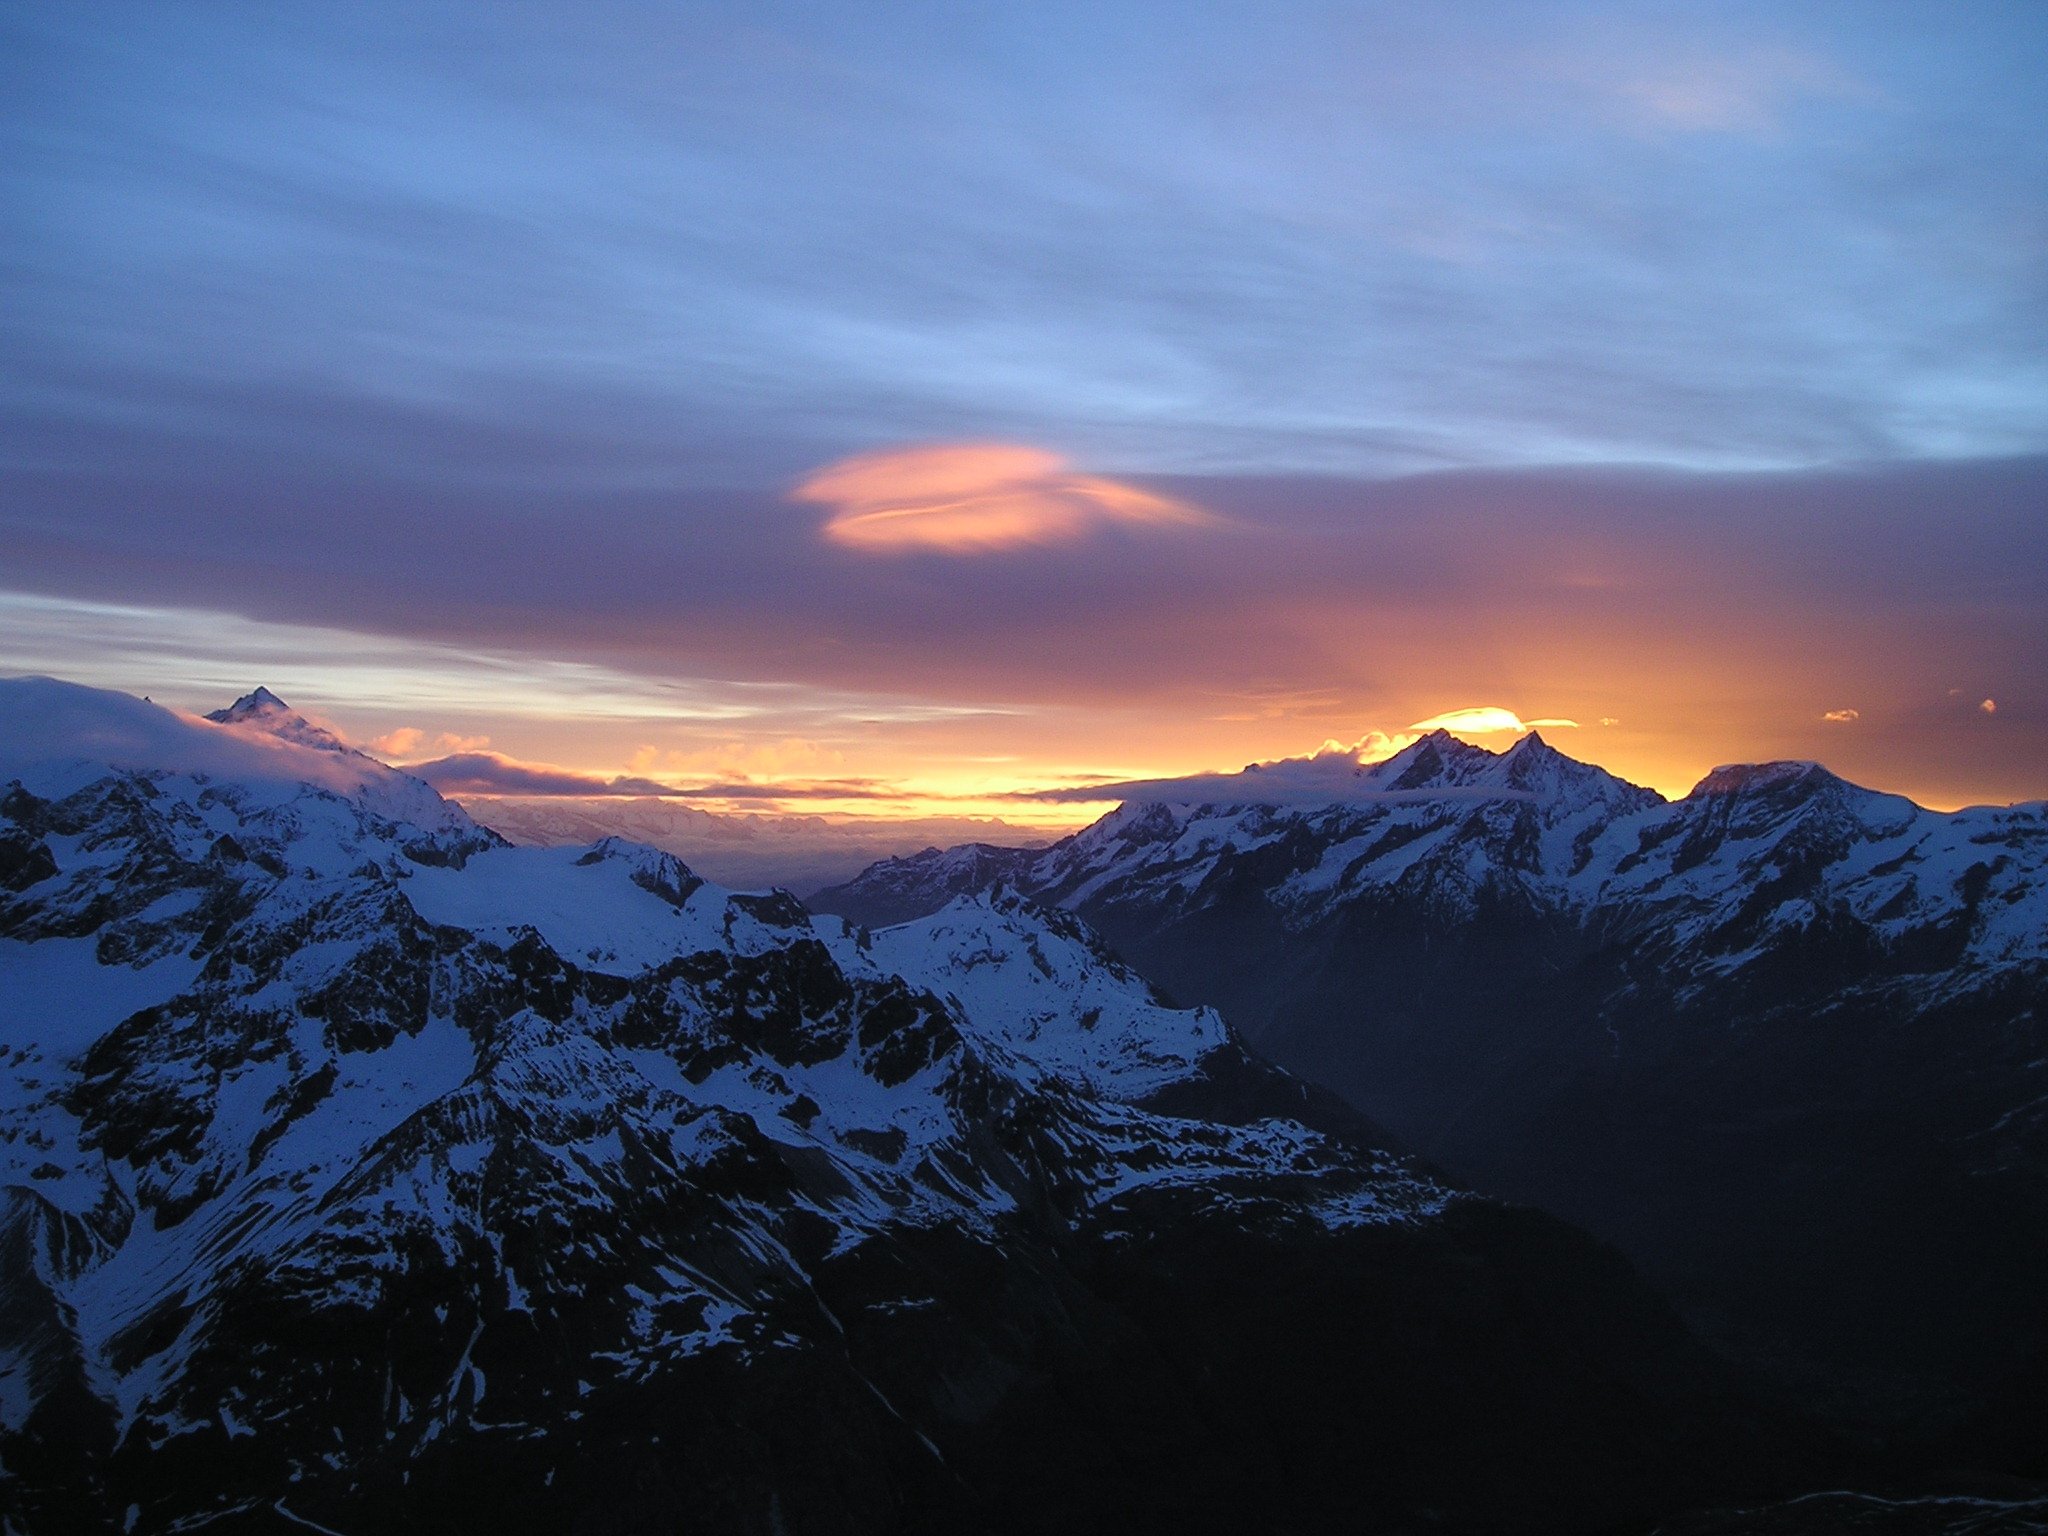
mountain, snow, cloud, sky, sunrise, sunset, sunlight, morning, hill, dawn, mountain range, dusk, evening, twilight, weather, alpine, summit, mountains, alps, morgenrot, landform, atmospheric phenomenon, mountainous landforms